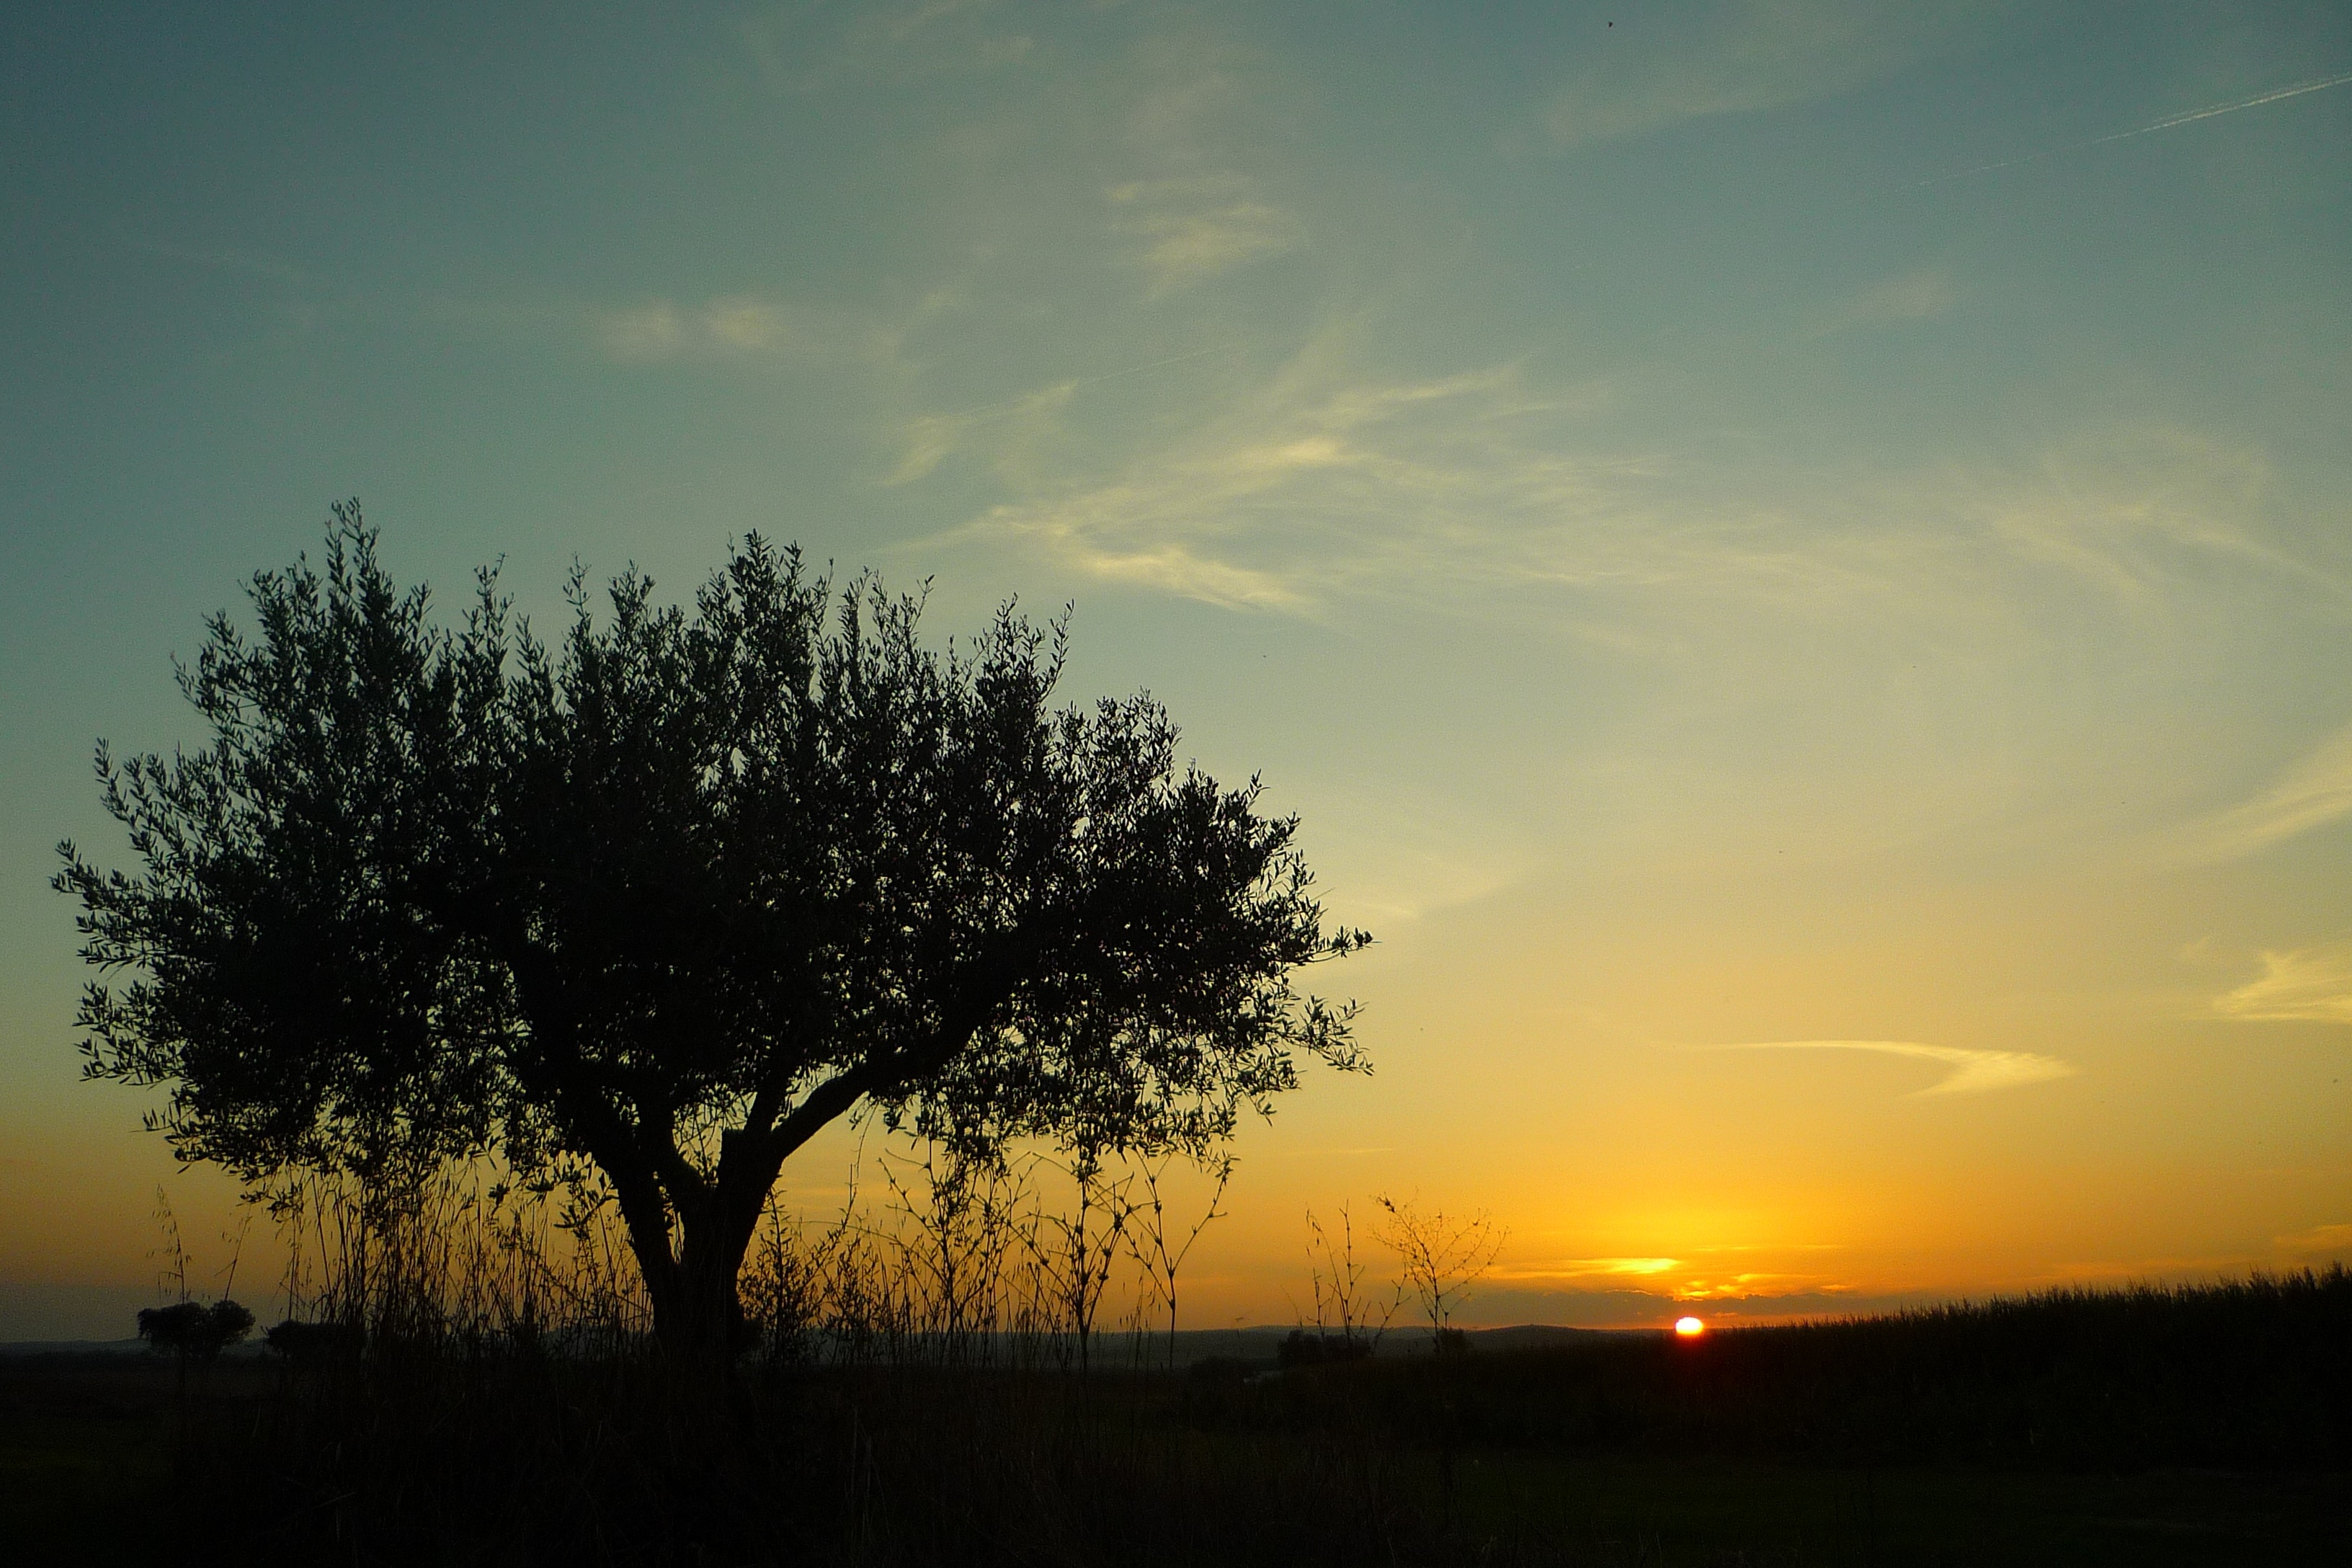
tree, nature, horizon, cloud, sky, sun, sunrise, sunset, field, sunlight, morning, dawn, atmosphere, dusk, evening, portugal, olive, afterglow, alentejo, extensive, atmospheric phenomenon, woody plant, red sky at morning, campomayor